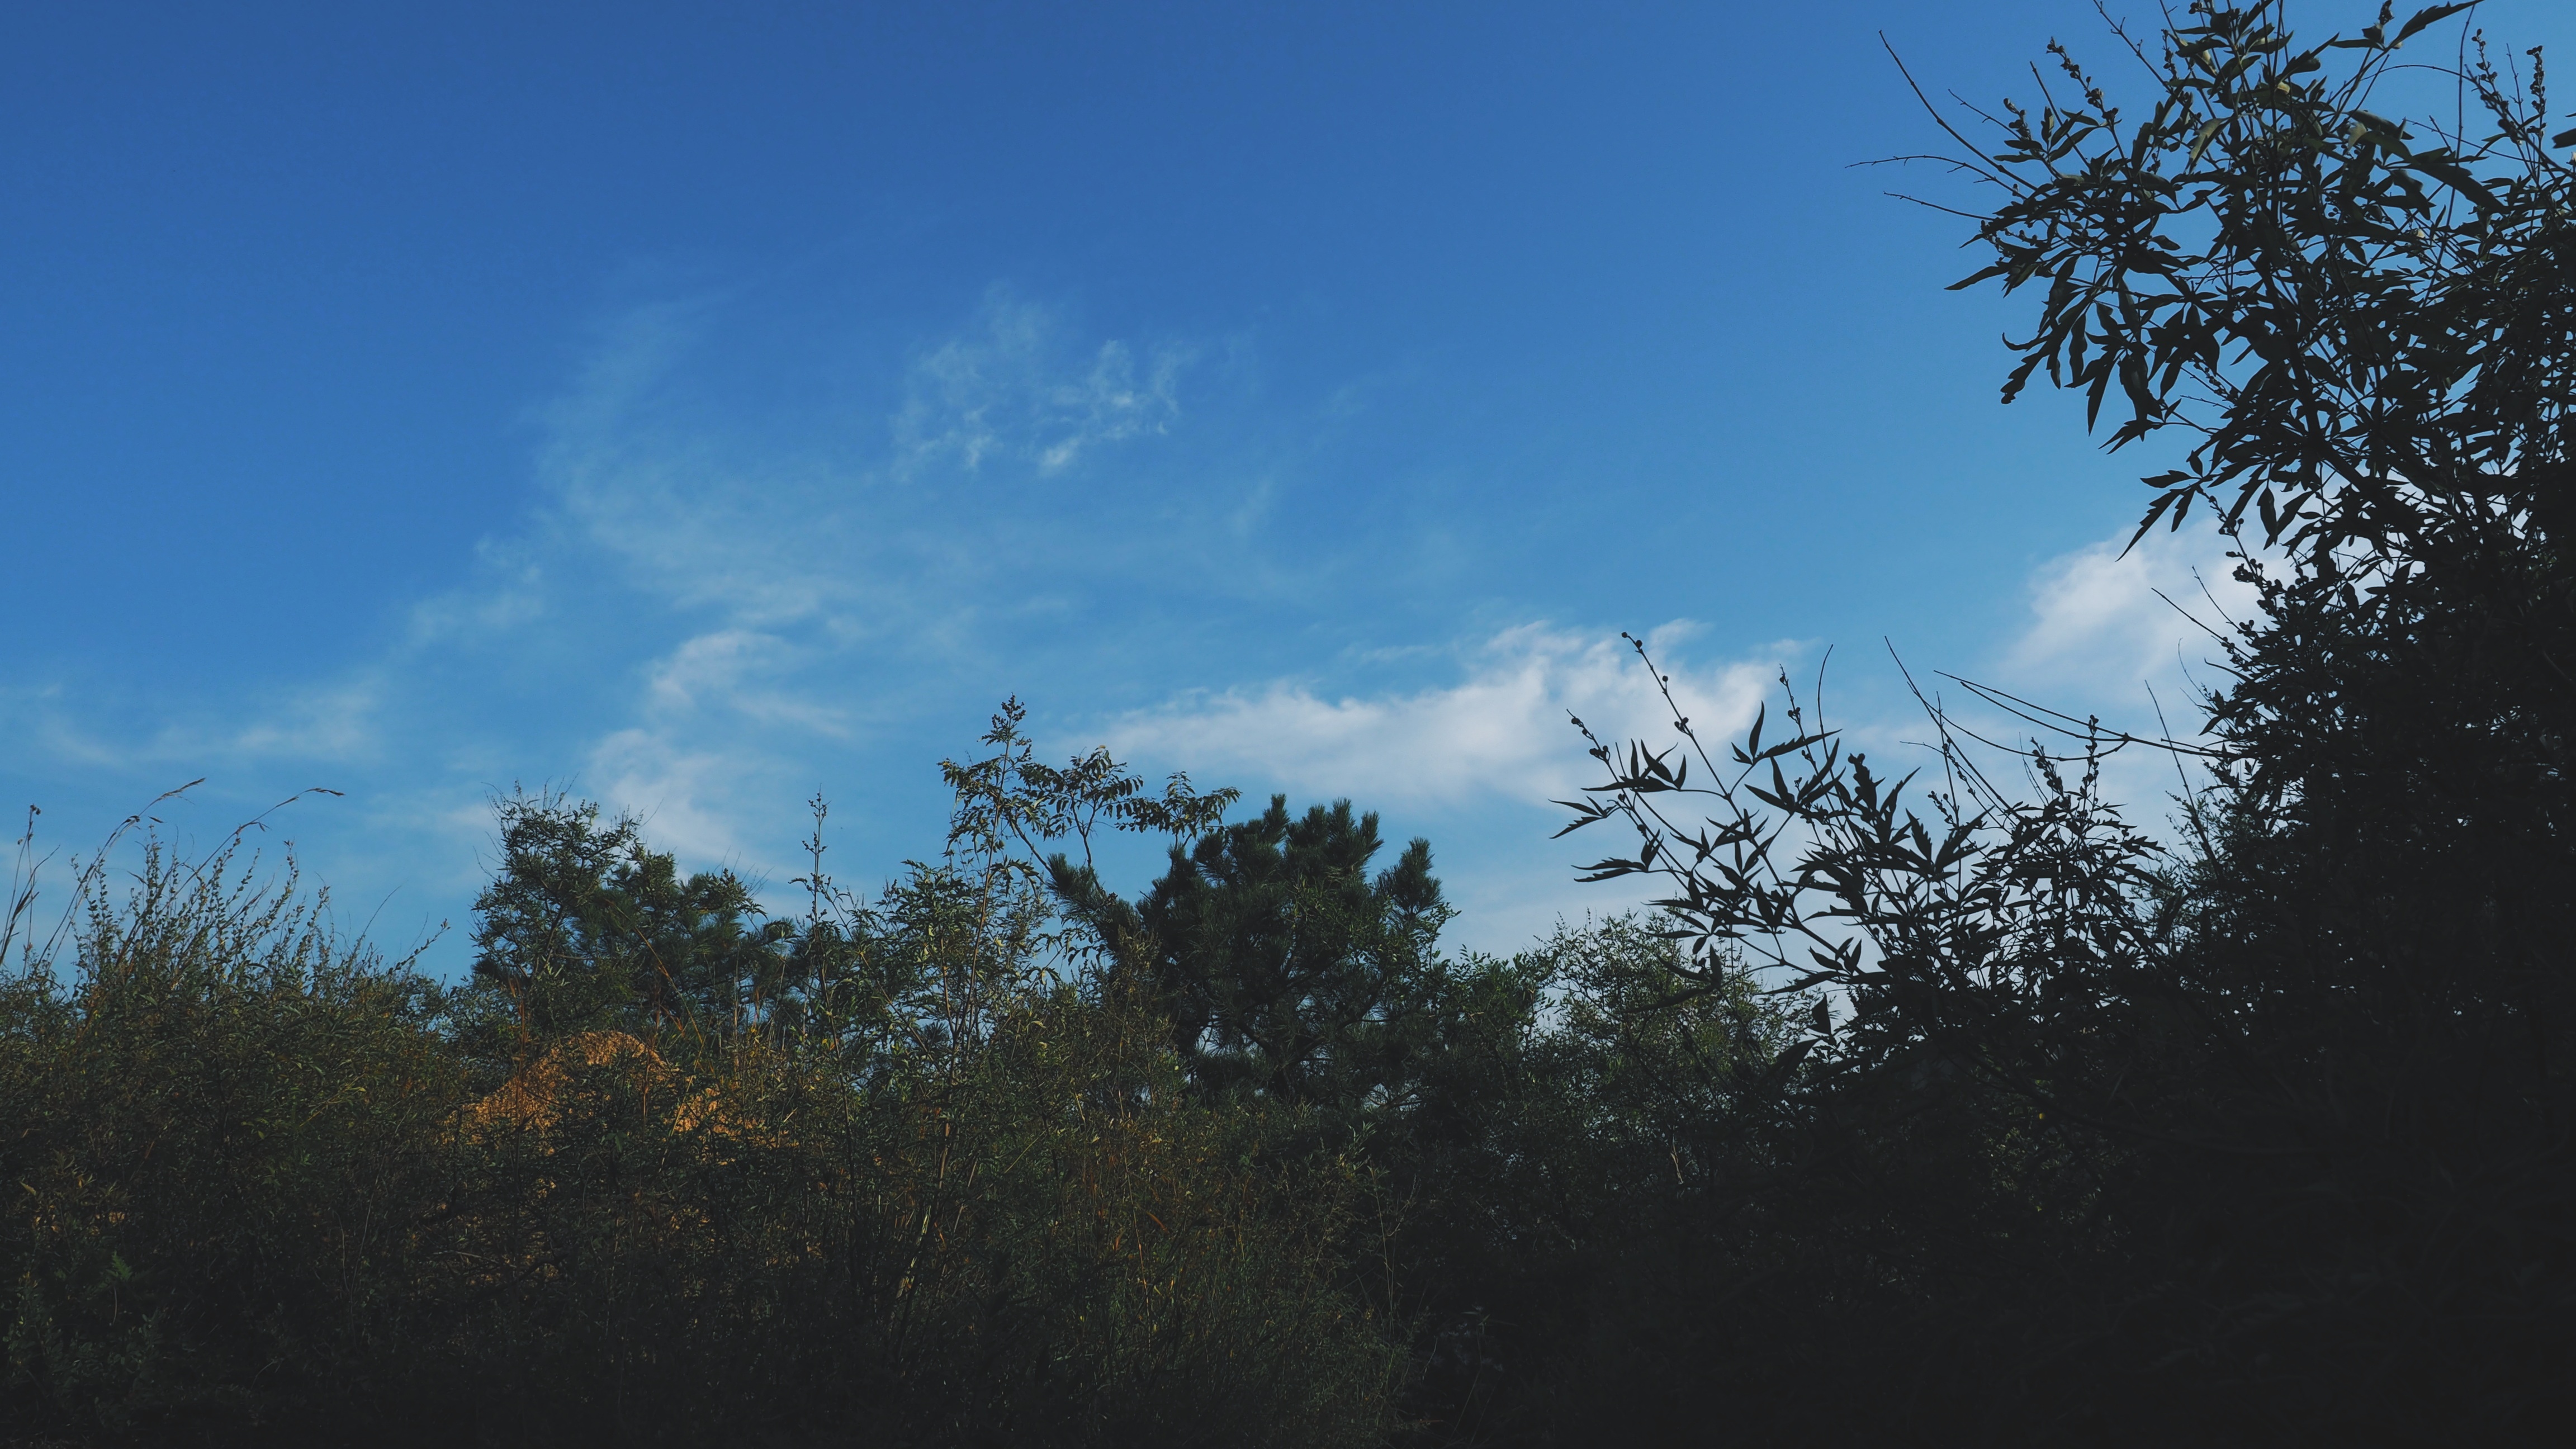
tree, nature, forest, grass, branch, cloud, plant, sky, sunlight, morning, leaf, dawn, atmosphere, dusk, evening, weather, atmospheric phenomenon, atmosphere of earth, woody plant